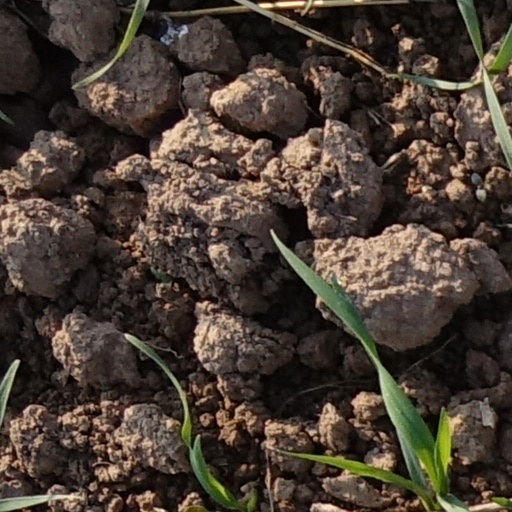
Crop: wheat